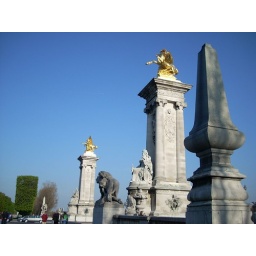
I love those weird rectangular trees in the background.